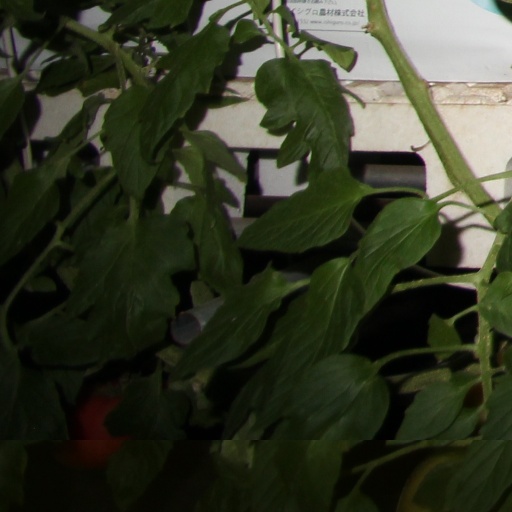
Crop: tomato